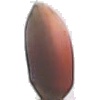
Label: Hazelnut 1